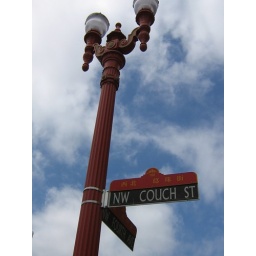
street sign in china town